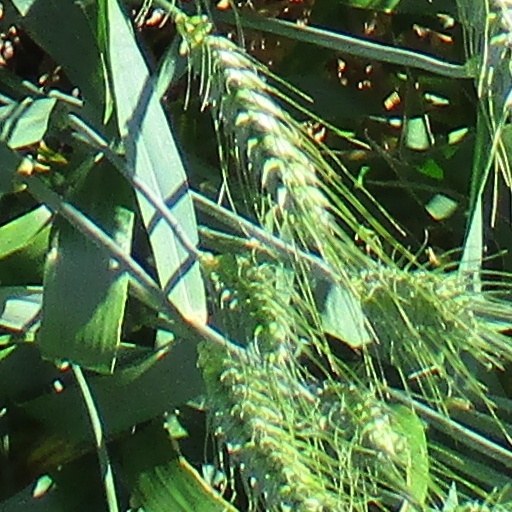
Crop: wheat